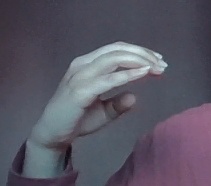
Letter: jeem